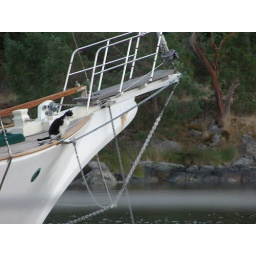
Contented cat seen enjoying the summer aboard the family sailboat at anchor in Vancover surrounds